Philadelphia Orchestra

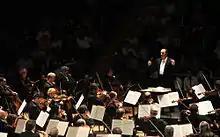

The Philadelphia Orchestra's current concertmaster is David Kim. Past concertmasters have included Norman Carol and Erez Ofer. Past Associate Conductors of the orchestra have included William Smith, Luis Biava, and Rossen Milanov. In 2014, Stéphane Denève was appointed principal guest conductor, Cristian Măcelaru as conductor-in-residence, and Lio Kuokman as assistant conductor. In 2016, Kensho Watanabe succeeded Kuokman as assistant conductor. Erina Yashima has served as assistant conductor since 2019. Denève served as principal guest conductor from 2014 through 2020.